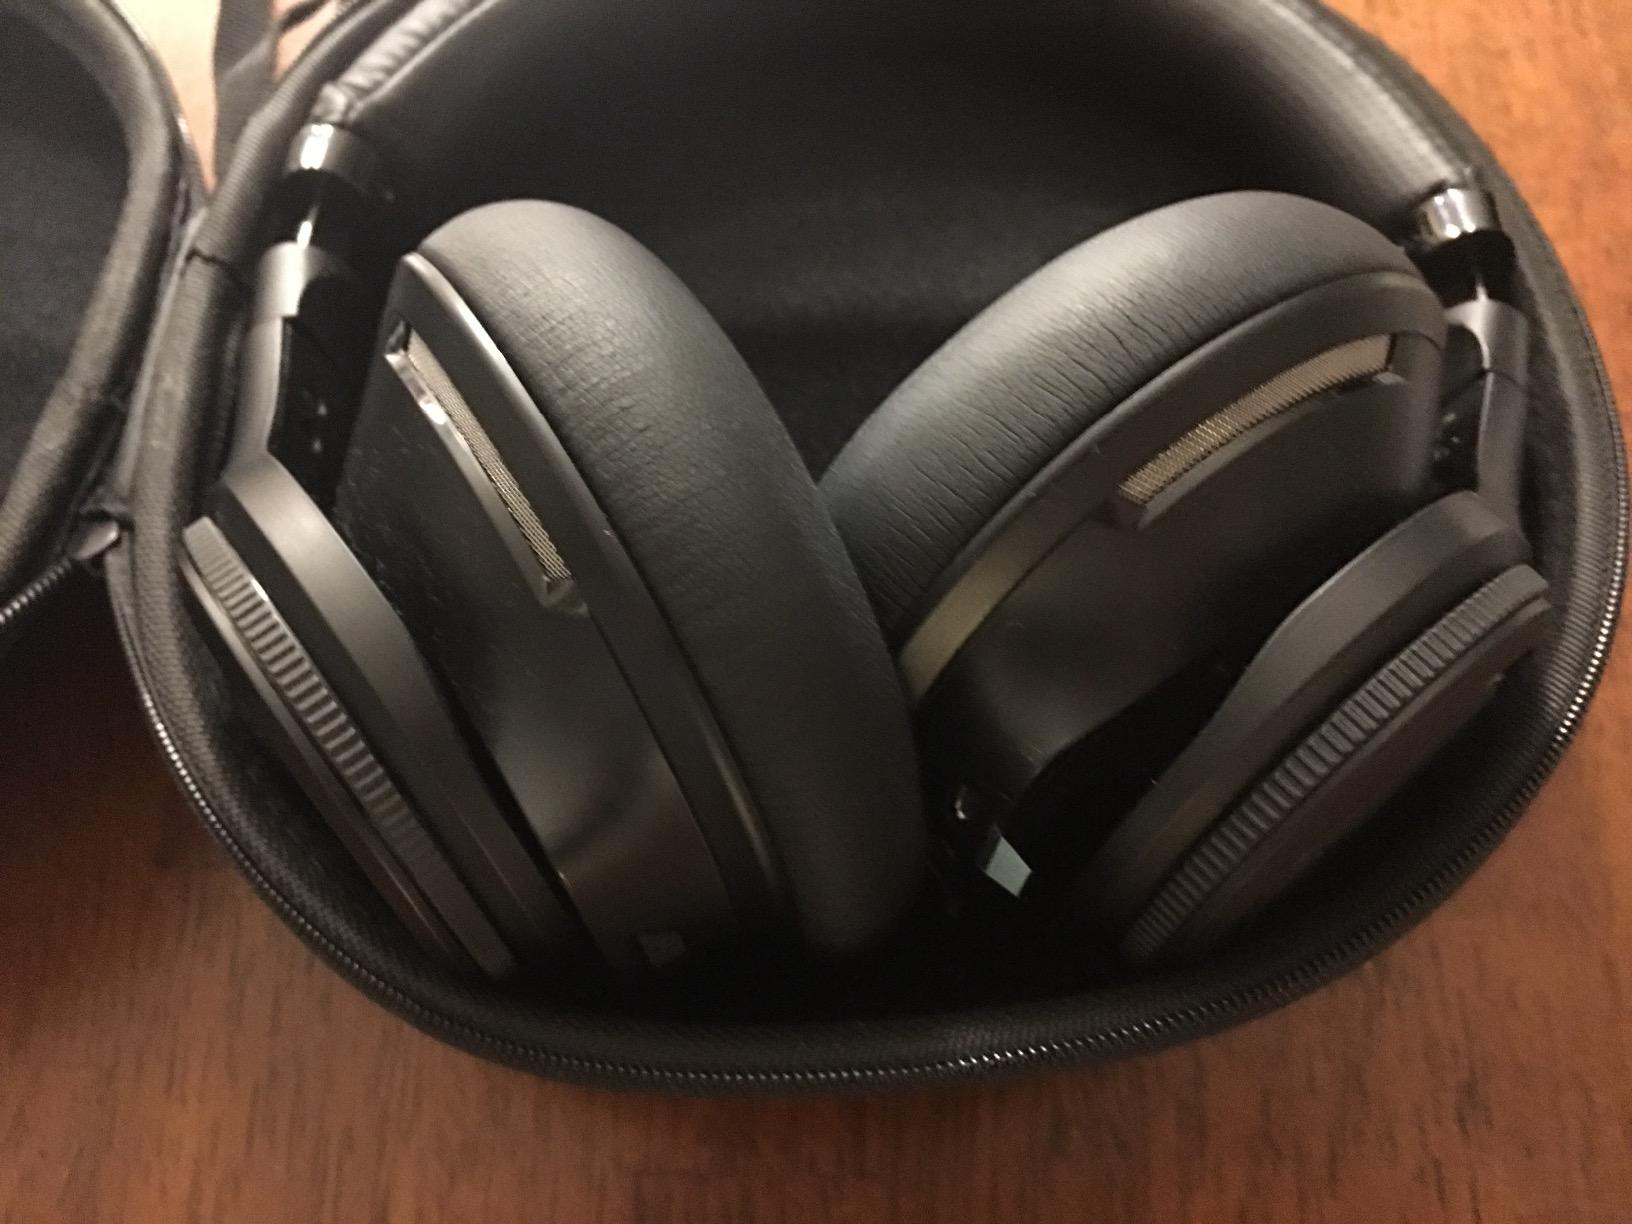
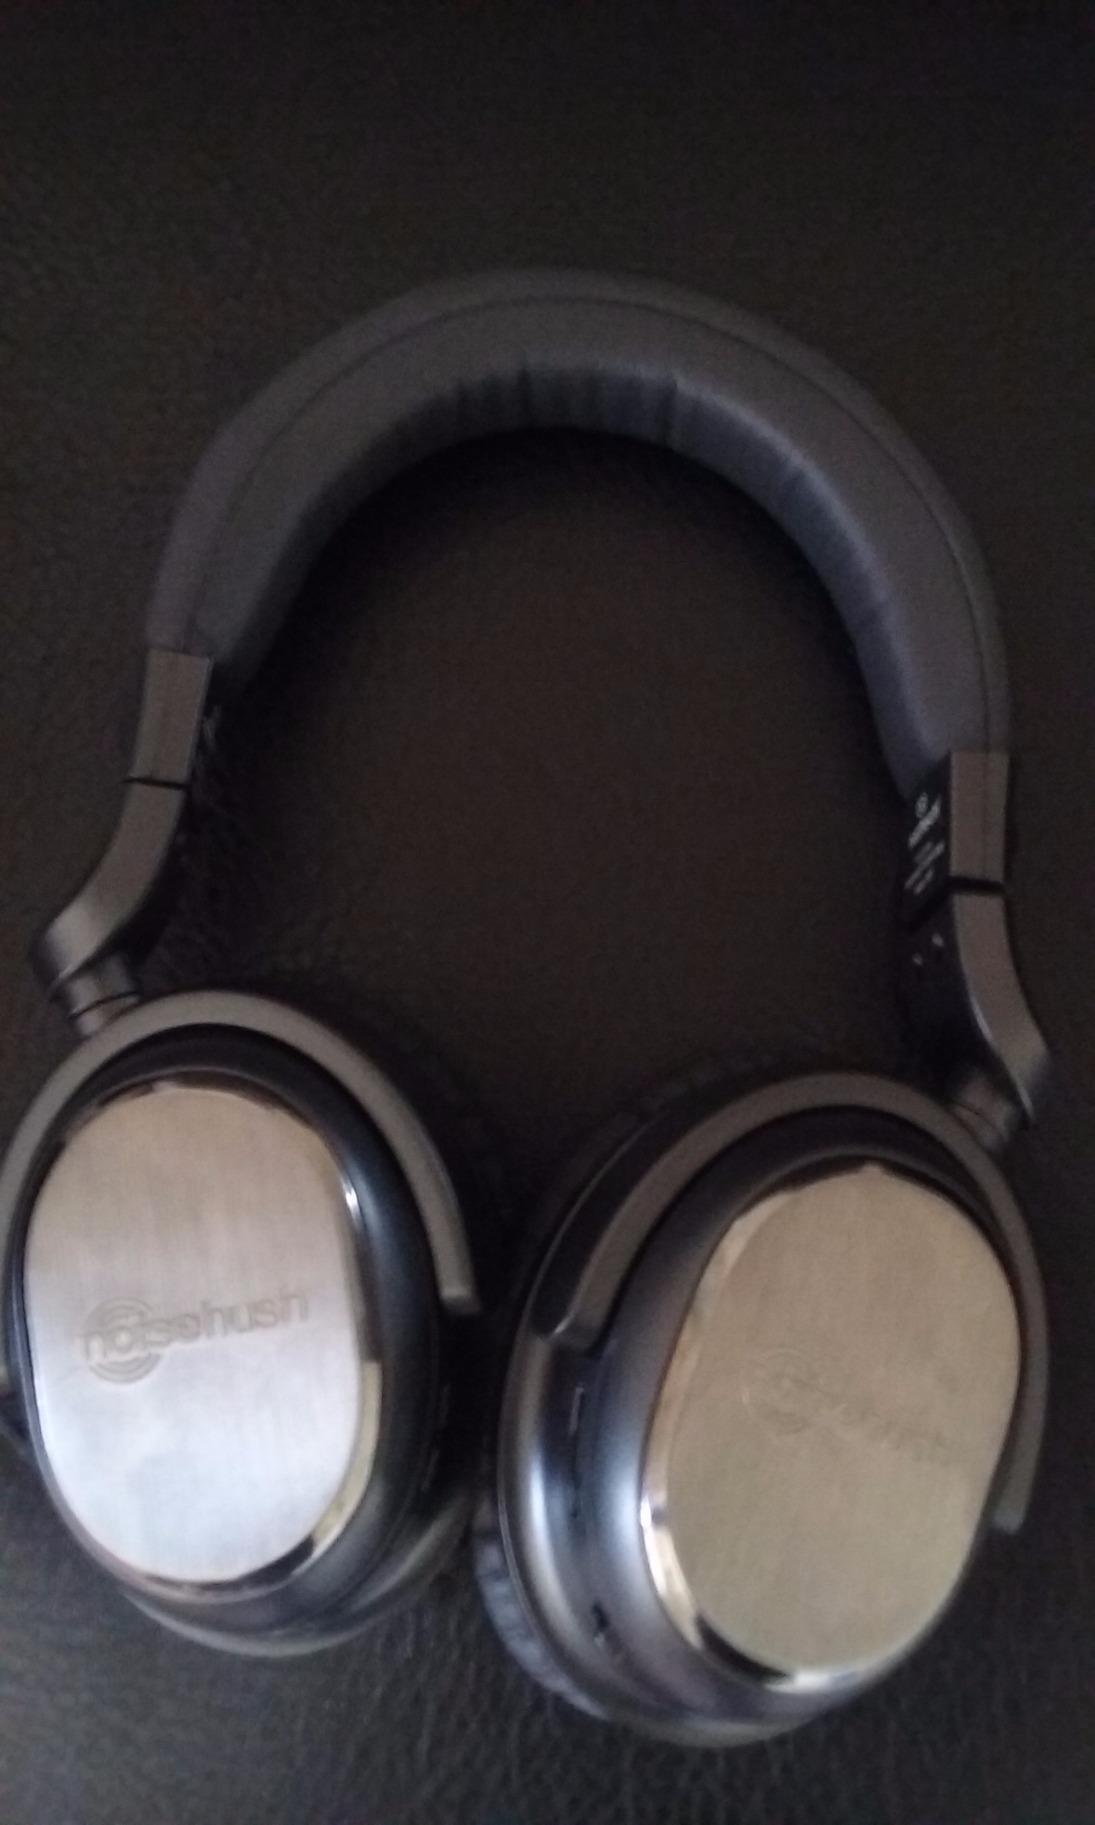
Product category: headphones
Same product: no